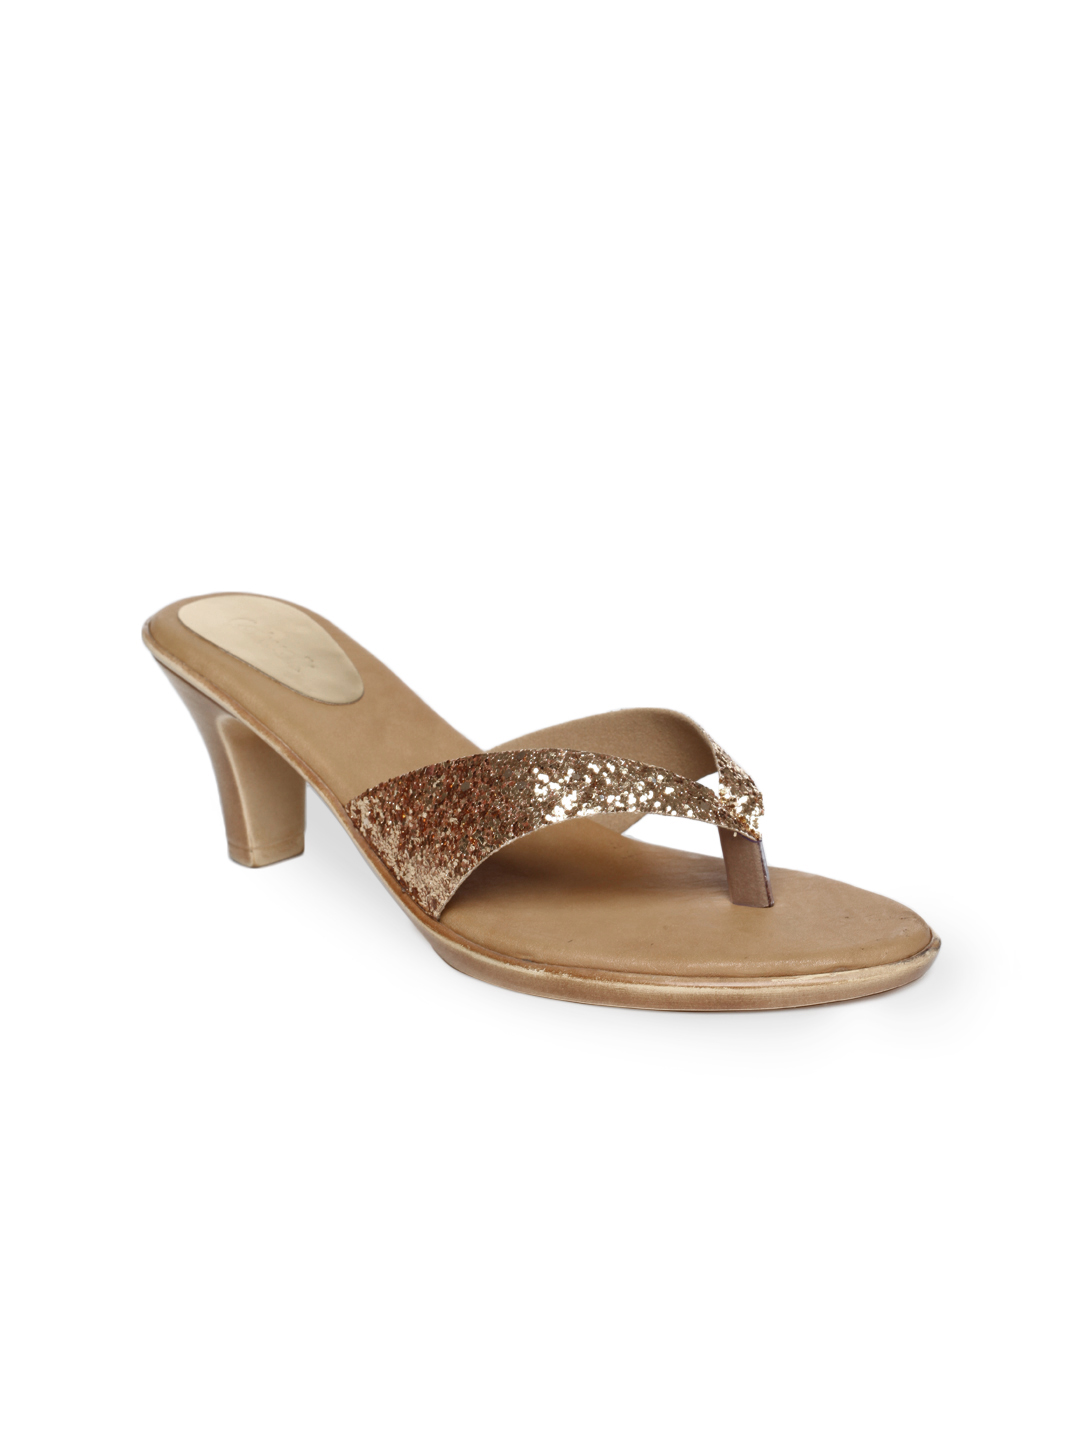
Catwalk Women Golden Heels
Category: Footwear / Shoes / Heels
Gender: Women
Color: Brown
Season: Winter 2012
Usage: Casual